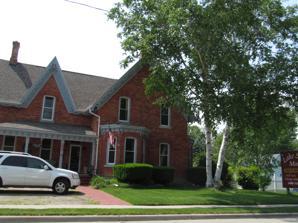
Building: Smith-Culhane House
Country: United States of America
Year built: 1871
United States historic place Smith-Culhane House U.S. National Register of Historic Places Show map of Michigan Show map of the United States Interactive map showing the location for Smith-Cullhane House Location 8569 Lake St., Port Austin, Michigan Coordinates 44°2′35″N 82°59′41″W / 44.04306°N 82.99472°W / 44.04306; -82.99472 Area less than one acre Built 1871 ( 1871 ) Architectural style Late Victorian NRHP reference No. 01001015 Added to NRHP September 24, 2001 The Smith-Culhane House is a private house located at 8569 Lake Street in Port Austin, Michigan . It was listed on the National Register of Historic Places in 2001. It was previously operated as a bed and breakfast , the Lake Street Manor , but was converted back to a private residence in 2021. History Richard Smith was born in Roxburghshire , Scotland 1840 and immigrated to Peterborough, Ontario in 1857. He moved to Auburn, New York three years later, and then to Port Austin in 1865. Smith purchased a 120-acre parcel of land, and was elected Huron County Surveyor in 1866 and county register of deeds and clerk in 1868. In 1870 he purchased the plot of land on which this house sits, and likely built the house in about 1871. In 1873, the Huron County seat moved to Bad Axe , and Smith, still serving as register and clerk, moved with it. When his last term ended in 1877, he moved back to Port Austin. In 1883, he returned to Bad Axe, and sold this house to Cornelius Culhane in 1885. Cornelius Culhane was born in Ireland in 1842, and moved to the United States as a young man. By 1871 he had moved to Port Austin, married Ellen Kennedy, and purchased farmland, but was soon working as a logger, running a logging outfit that contracted to sawmills to cut over timber lands. By the mid-1880s, Culhane was logging near Higgins Lake with a crew of one hundred men, and by the 1890s he was working in the Upper Peninsula . He was killed in 1903 in a logging accident. The Culhanes apparently used this house as their home when they were not working a logging camp. Ellen Kennedy Culhane continued to live in the house until her death in 1923, after which their son William owned it until his death in 1930. The house remained in the possession of the Culhane family until 1938. In 1985, Jack and Carolyn Greenwood purchased the house and opened it as a bed and breakfast.  They closed their doors in 2021, and it is now a private residence owned by the Logans. Description The Smith-Culhane House is a 1-1/2 story Late Victorian T-shaped house with reddish-orange brick walls and a high gable roof. The gables and eaves have curvilinear vine-like bargeboards. Windows are one-over-one units, and have brick segmental-arched caps, as do the two front entrances. Two brick-walled slant-sided bay windows push out from the main body of the house. References